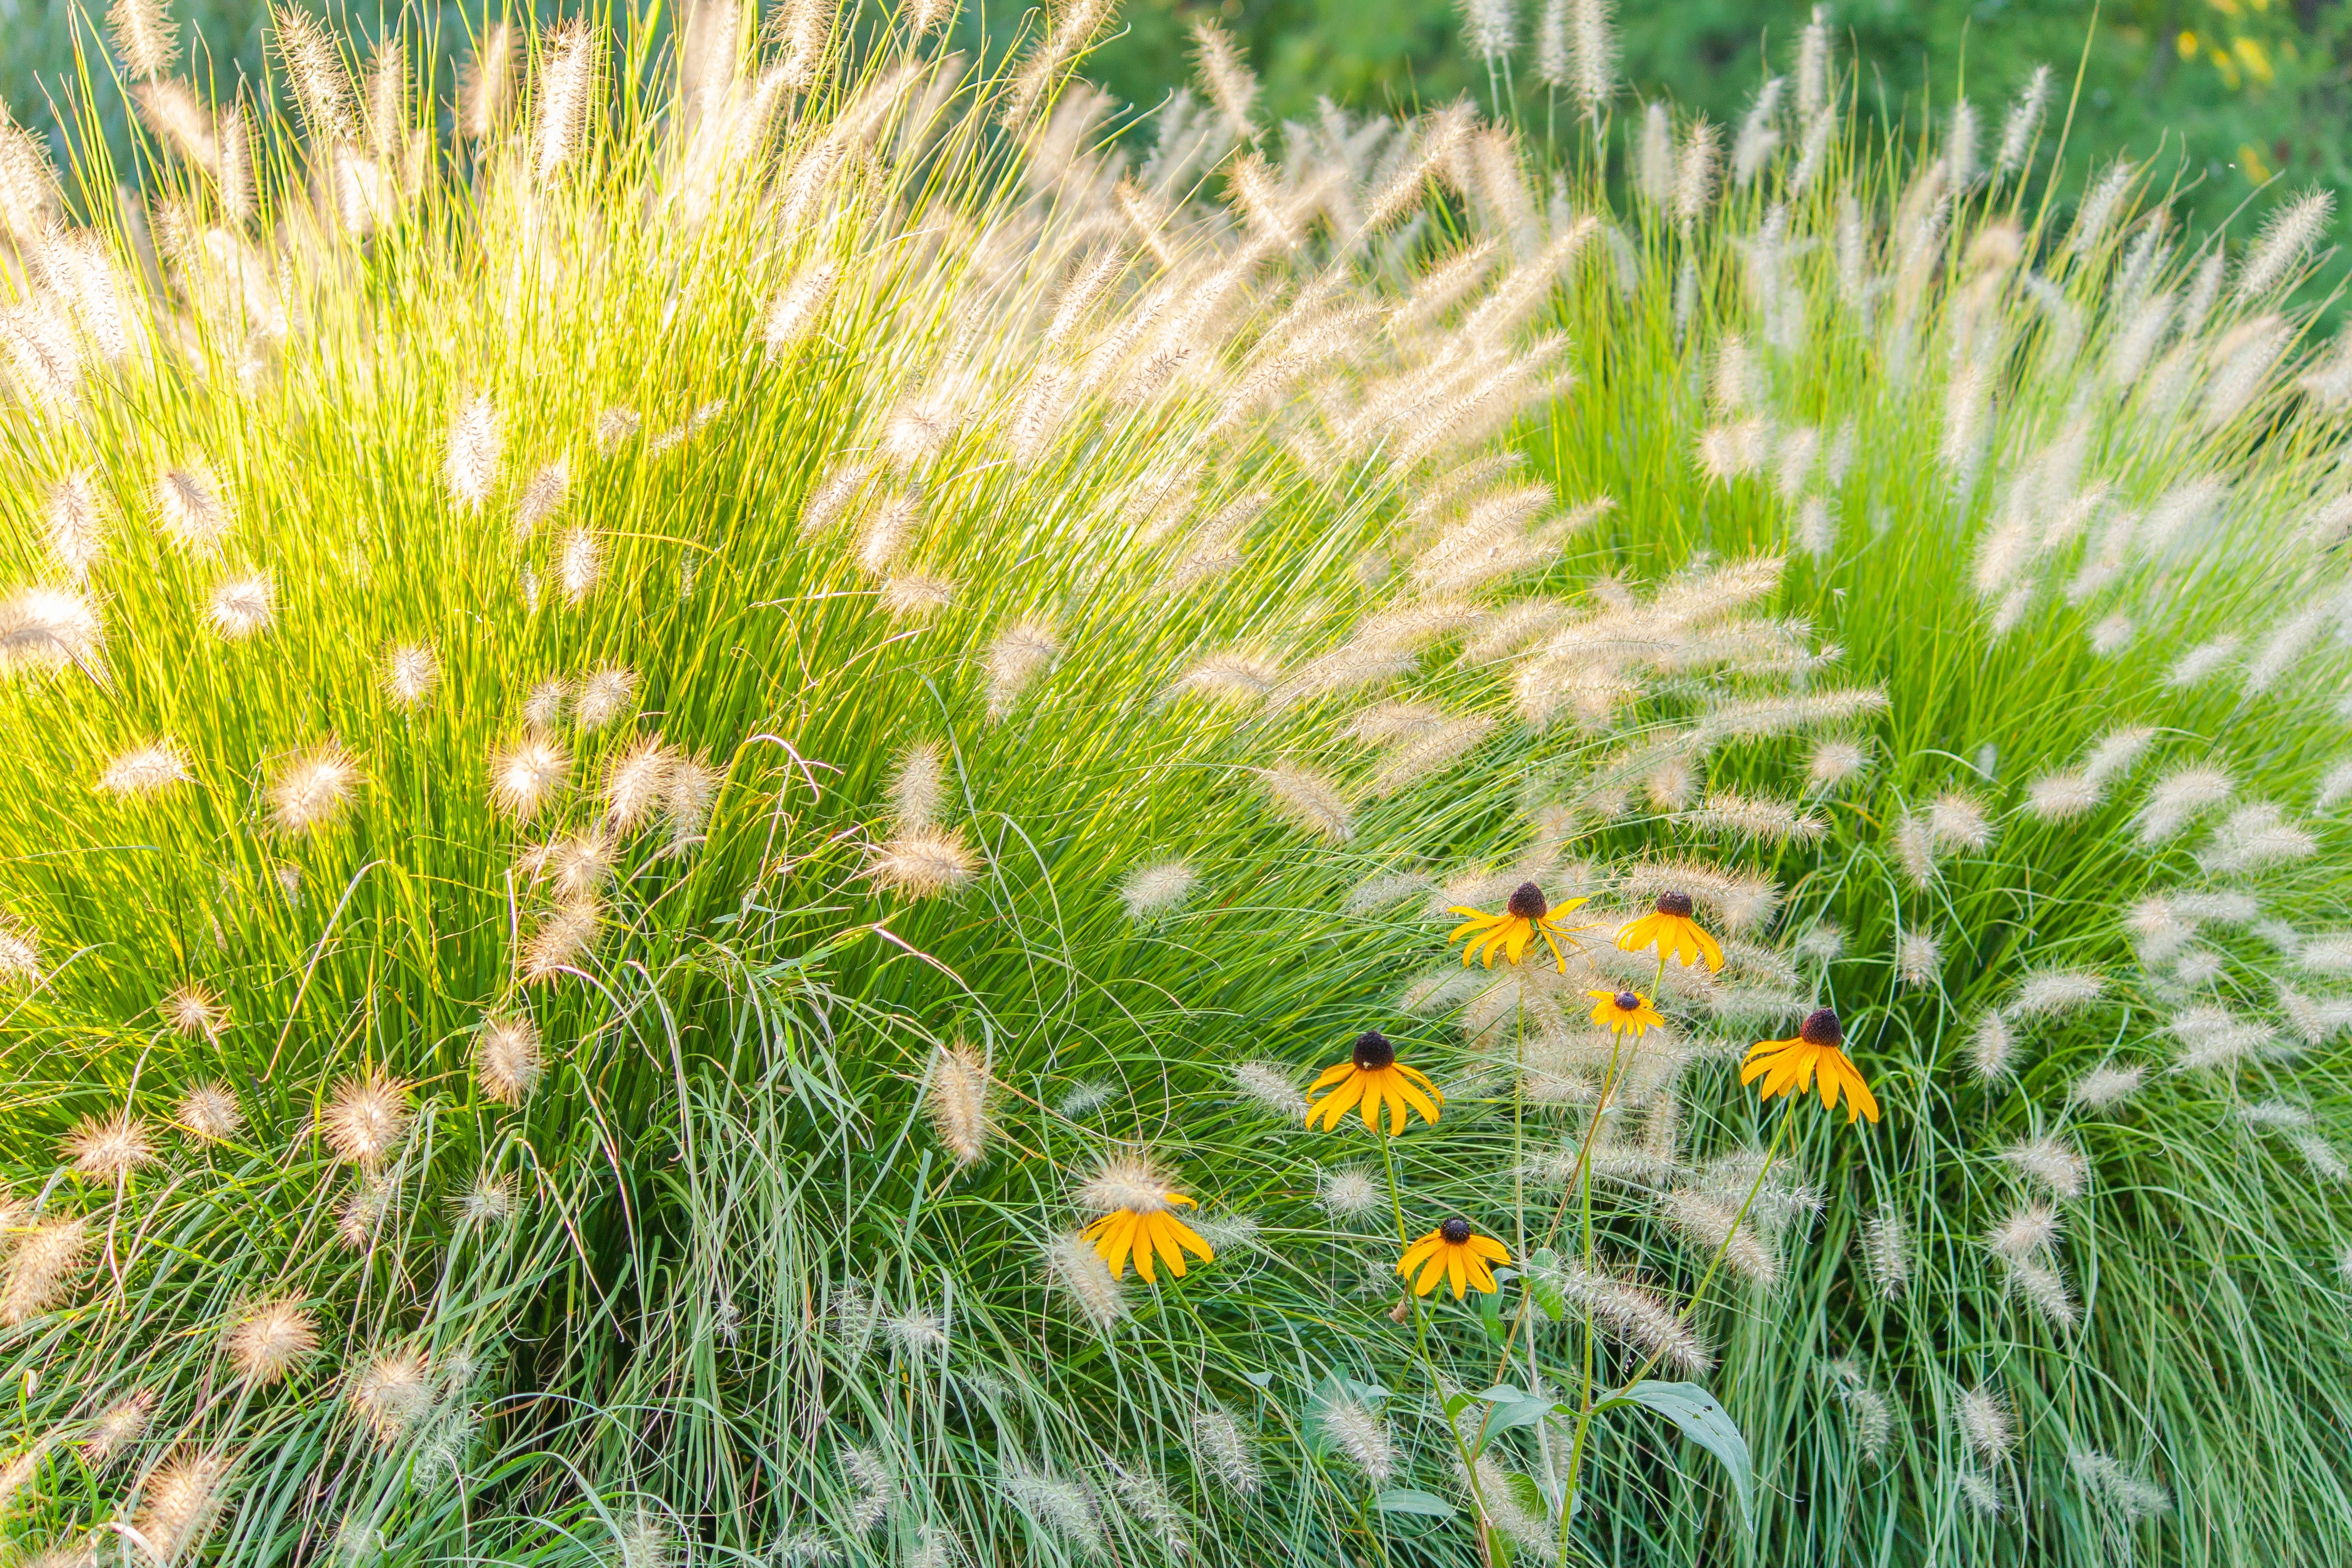
nature, grass, plant, field, lawn, meadow, prairie, flower, summer, green, herb, botany, yellow, garden, flora, plants, wildflower, flowers, grassland, habitat, ecosystem, flowering plant, daisy family, natural environment, grass family, land plant